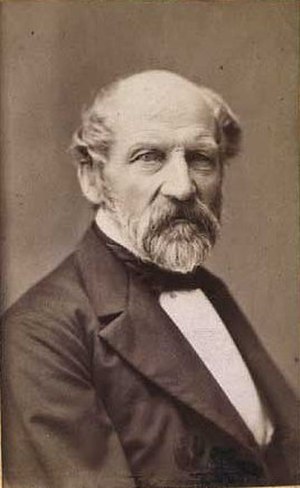
Anders Christian Lunde
Anders Christian Lunde
Anders Christian Lunde var en dansk landskabsmaler.